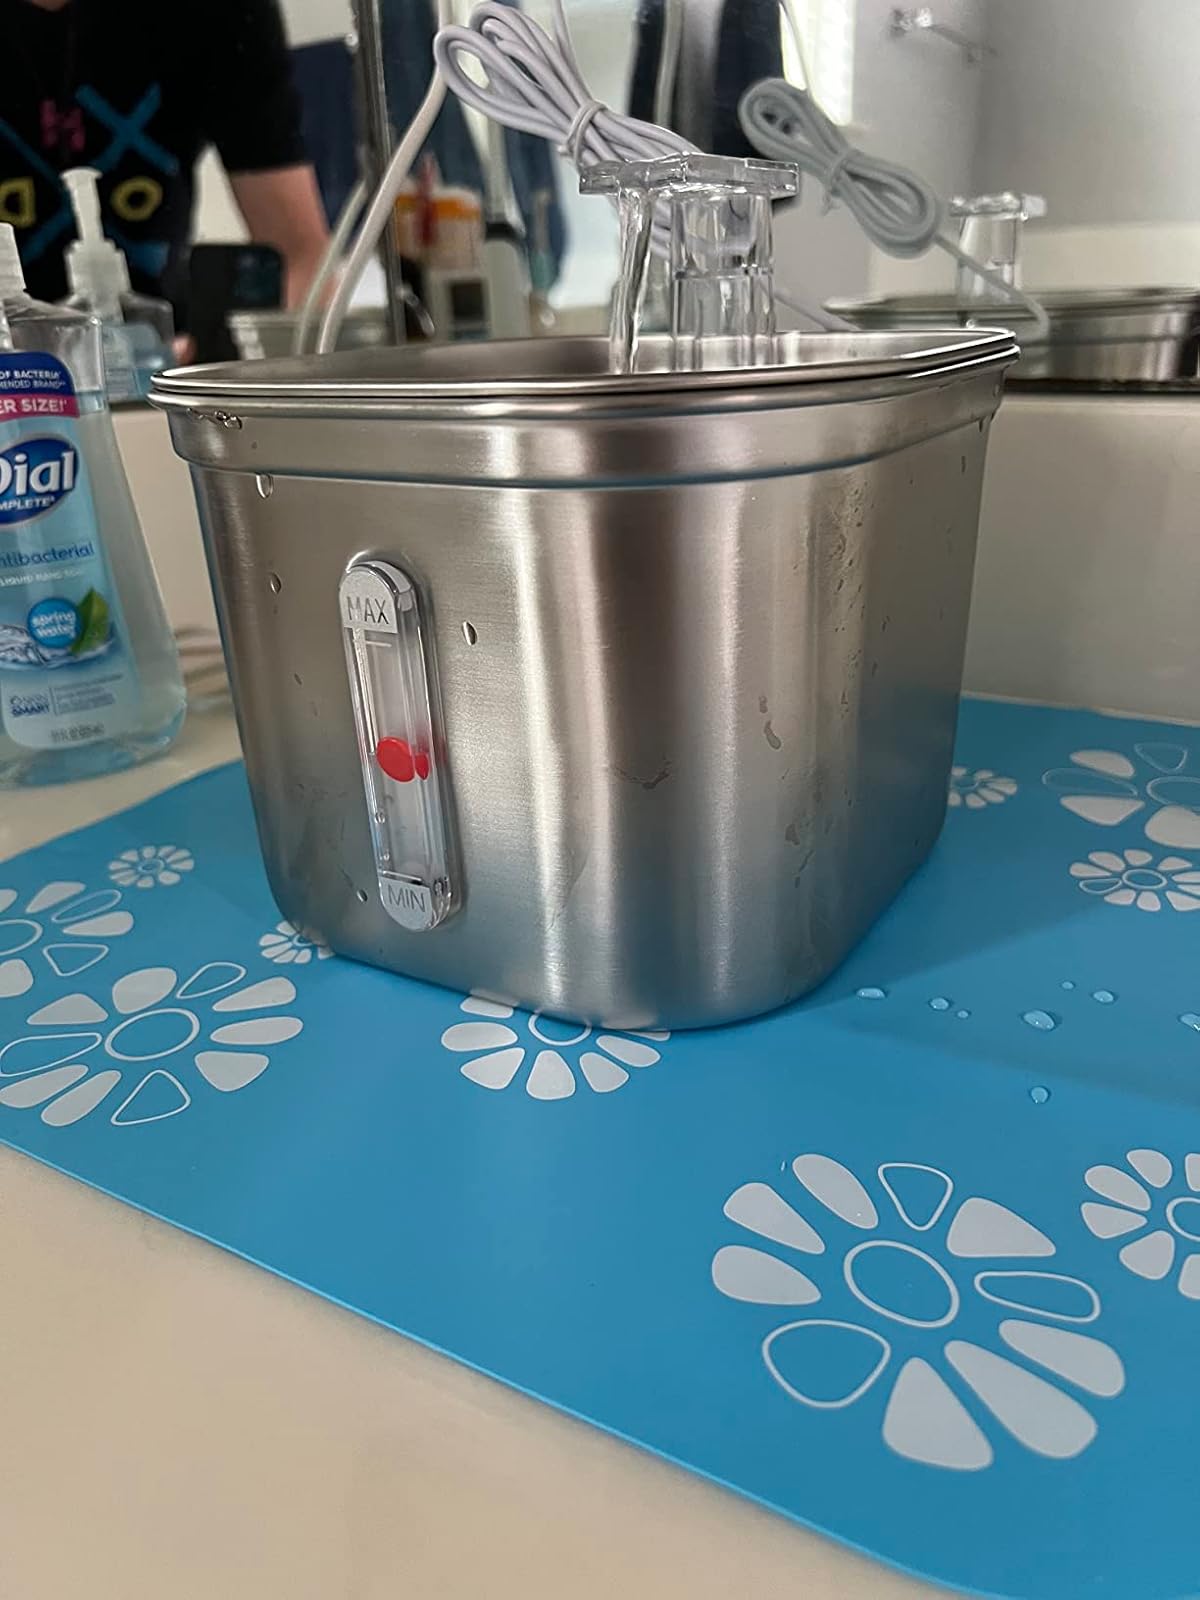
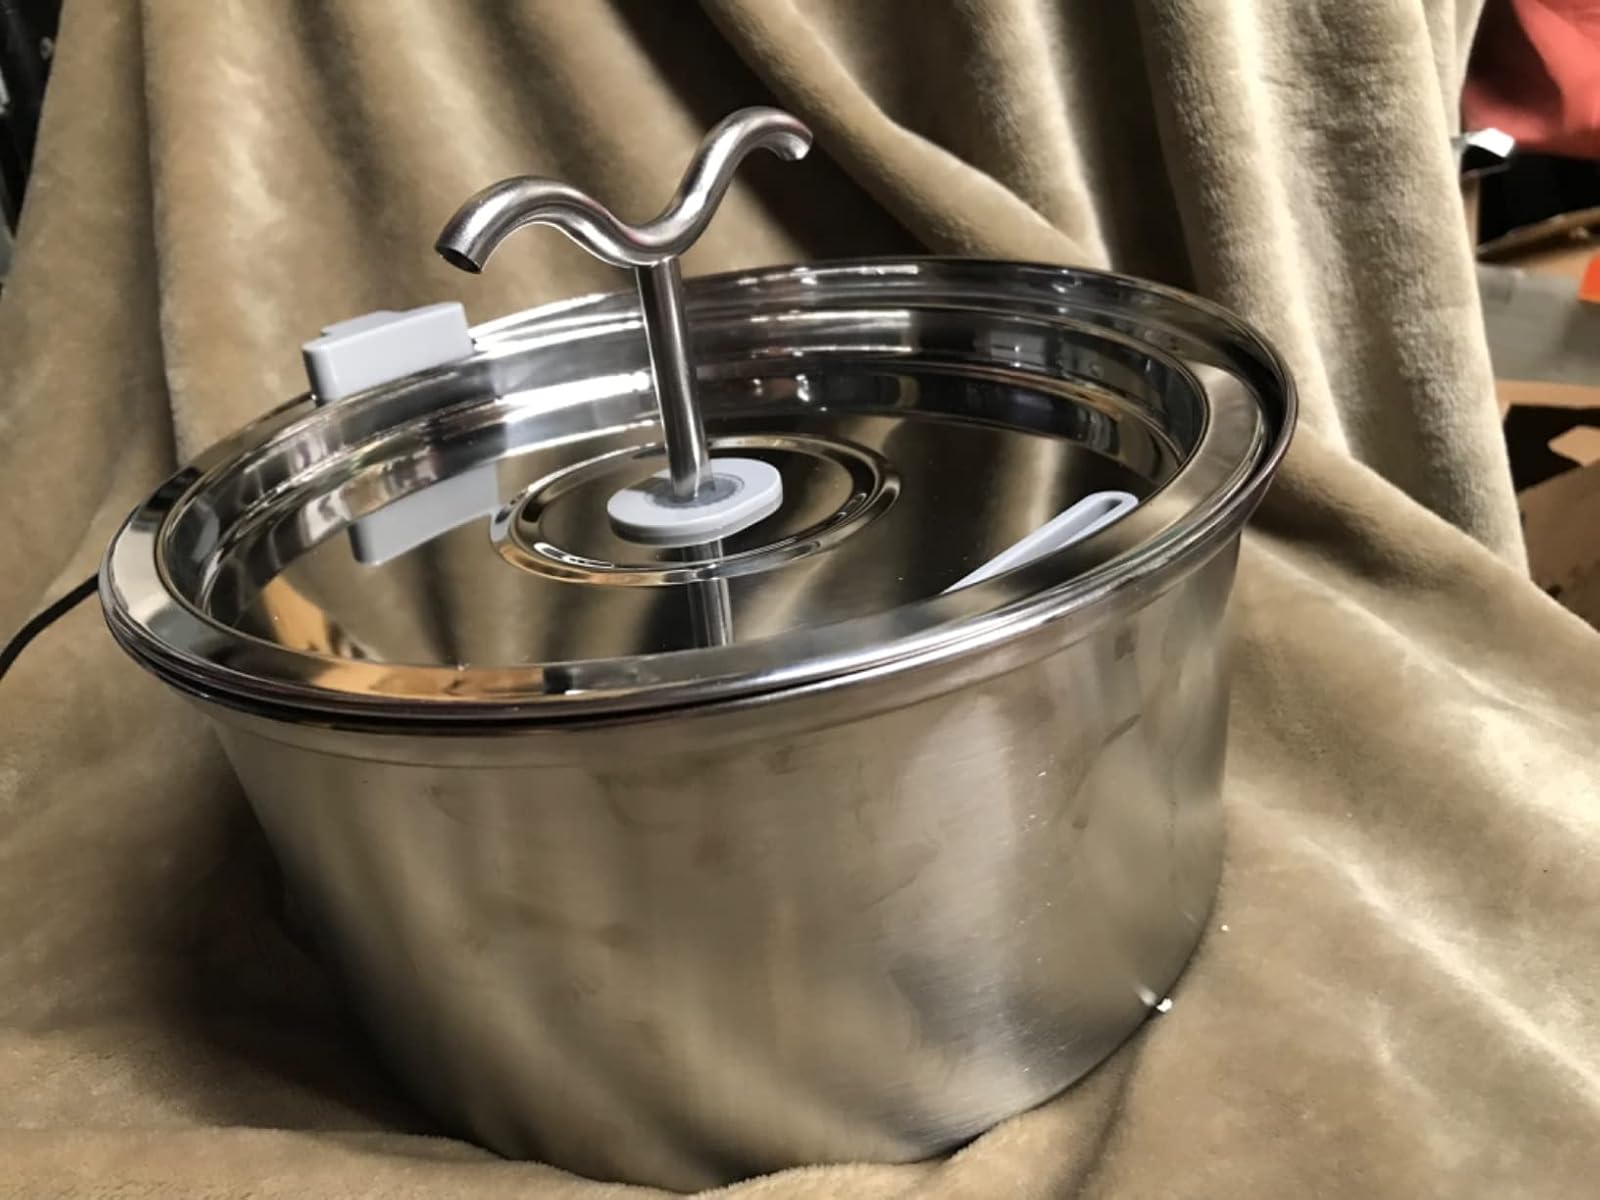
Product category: items_bowl
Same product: no